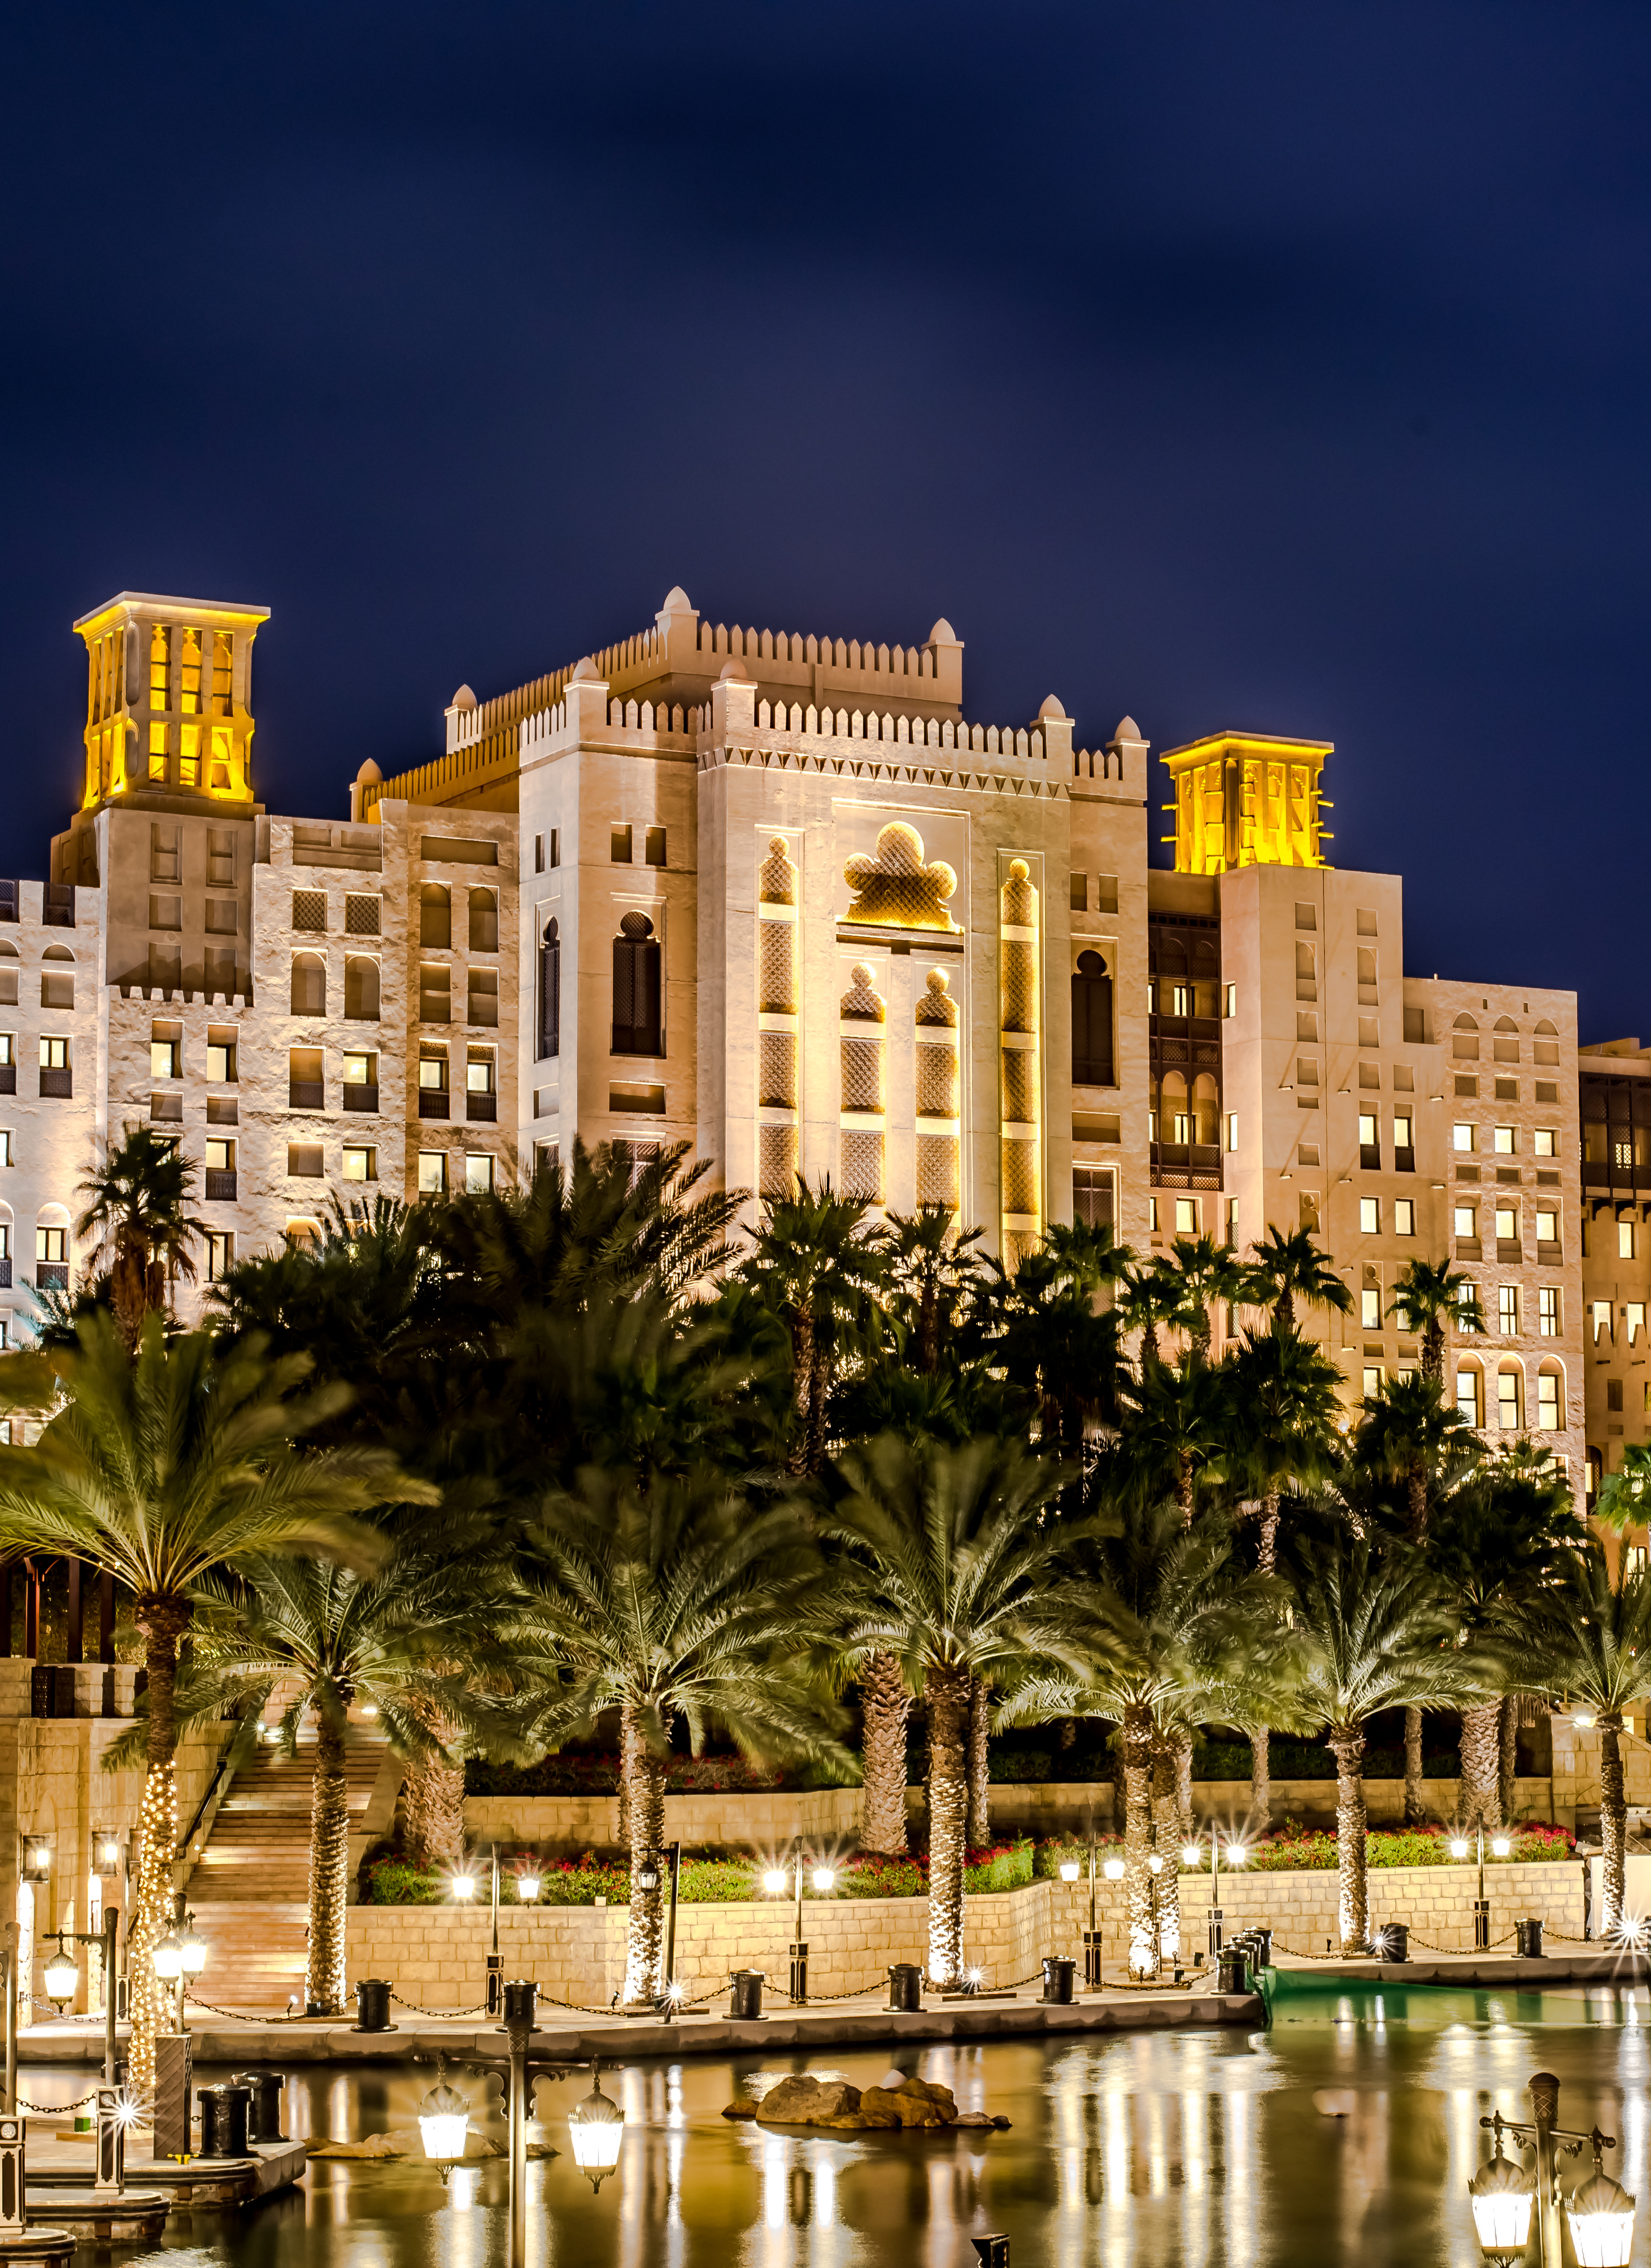
architecture, skyline, night, building, palace, city, cityscape, downtown, evening, reflection, plaza, dubai, landmark, facade, hotel, resort, estate, palm trees, metropolis, condominium, urban area, human settlement, Madinat Jumeirah